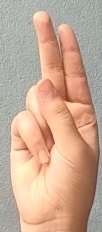
ASL sign: U